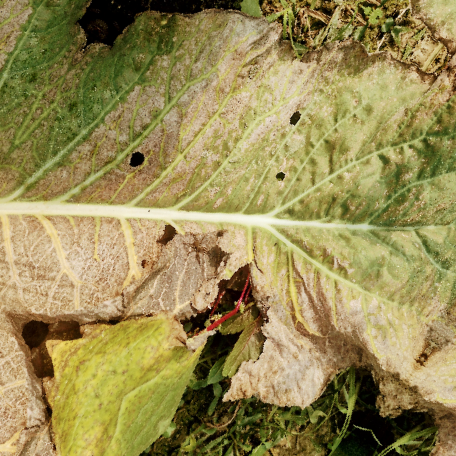
Label: Downy Mildew